Schilling (coin)

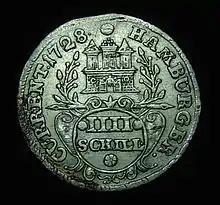
Reverse of a Hamburg 4 schilling currency coin ("Courantmünze"), 1728

The schilling was the name of a coin in various historical European states and which gave its name to the English shilling. The schilling was a former currency in many of the German-speaking states of the Holy Roman Empire, including the Hanseatic city states of Hamburg and Lübeck, the March of Brandenburg, and the Duchies of Bavaria, Mecklenburg, and Württemberg. It was also used in Switzerland and in Austria, where silver schillings were introduced as recently as 1923.